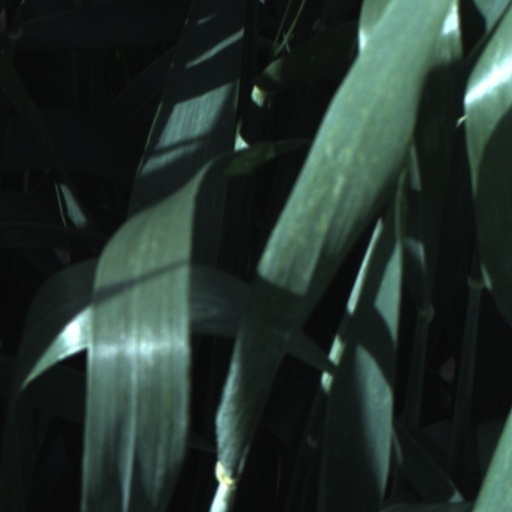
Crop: wheat